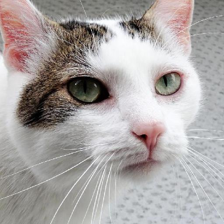
Label: animals